Tornado vortex signature

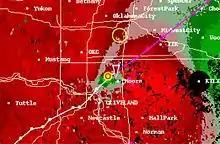
Typical display of a tornado vortex signature (the downward-pointing triangle near the mesocyclone) on a National Weather Service Doppler weather radar display (here the case of the 1999 Bridge Creek-Moore tornado).

A tornadic vortex signature, abbreviated TVS, is a Pulse-Doppler radar weather radar detected rotation algorithm that indicates the likely presence of a strong mesocyclone that is in some stage of tornadogenesis. It may give meteorologists the ability to pinpoint and track the location of tornadic rotation within a larger storm, and is one component of the National Weather Service's warning operations.